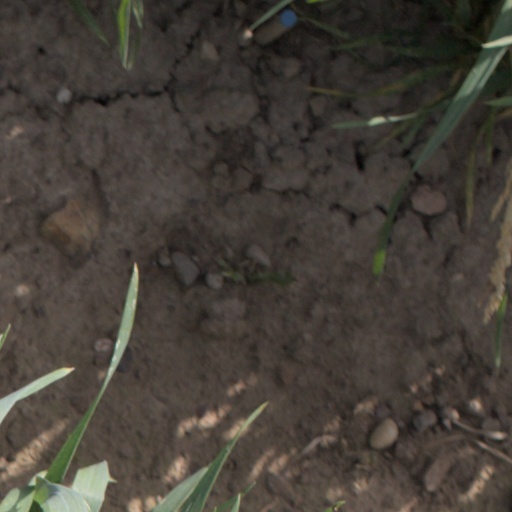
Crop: wheat